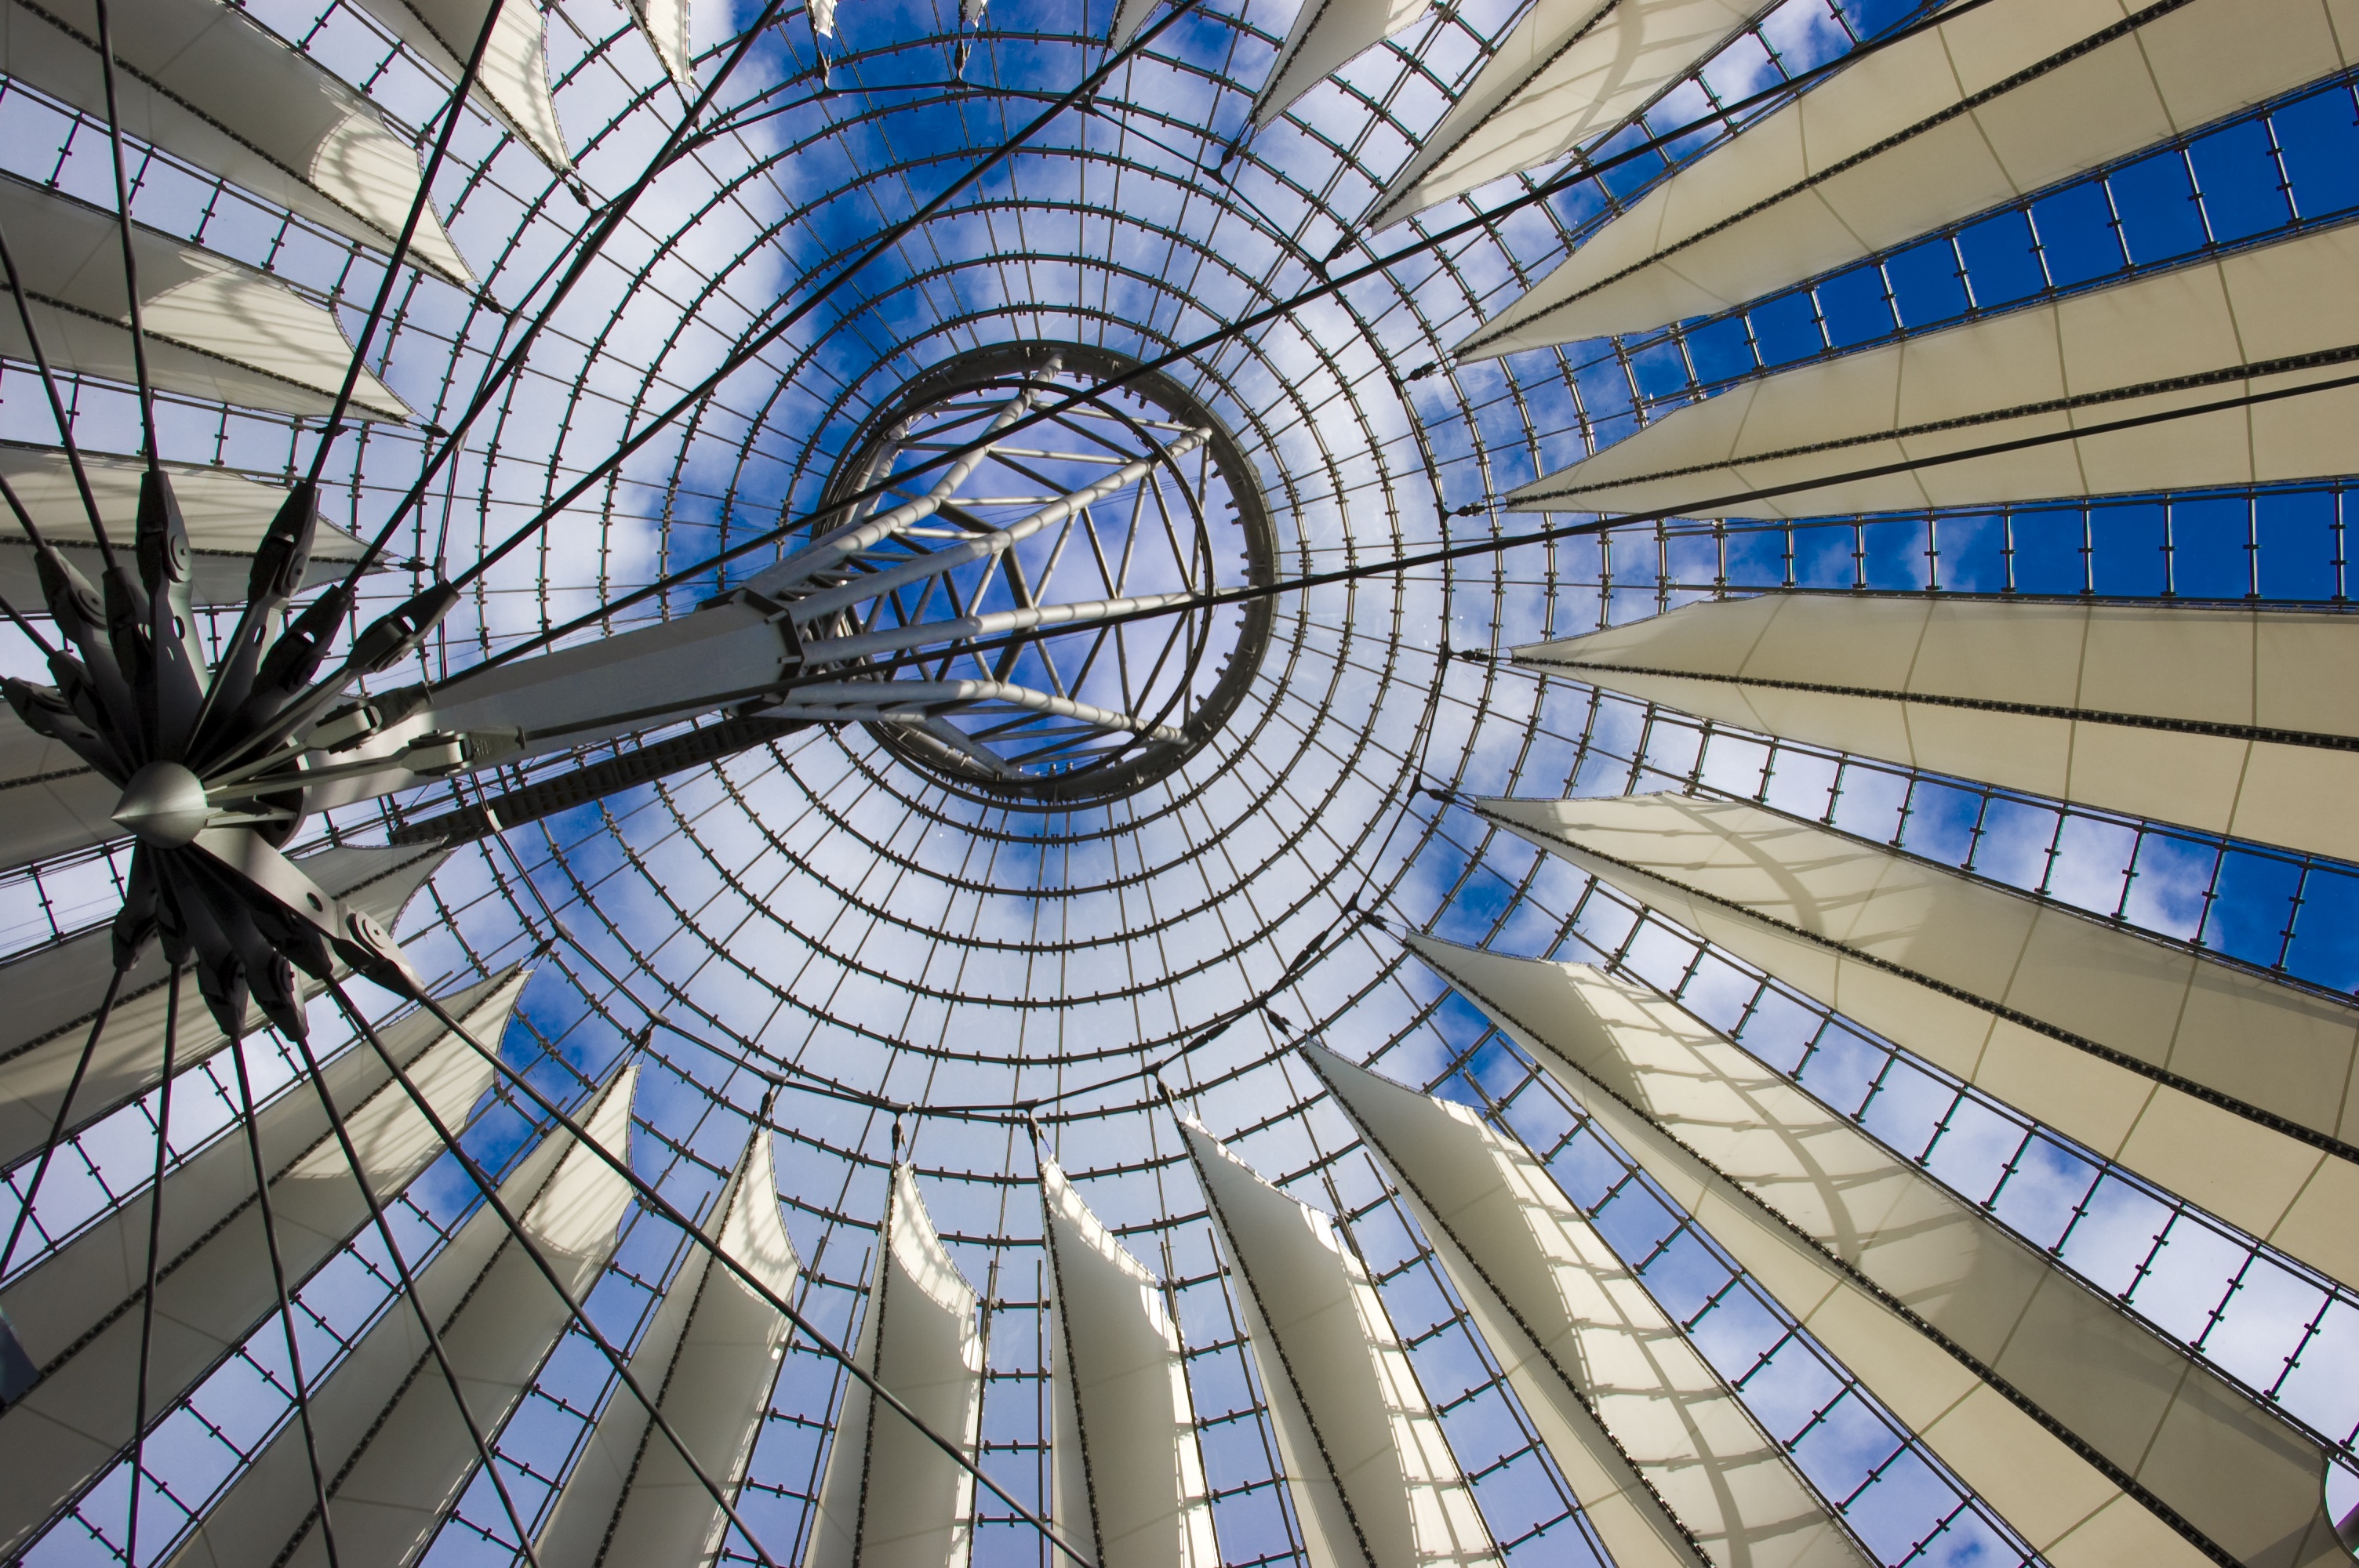
architecture, structure, building, skyscraper, line, facade, stadium, arena, symmetry, berlin, sony, headquarters, daylighting, roof center